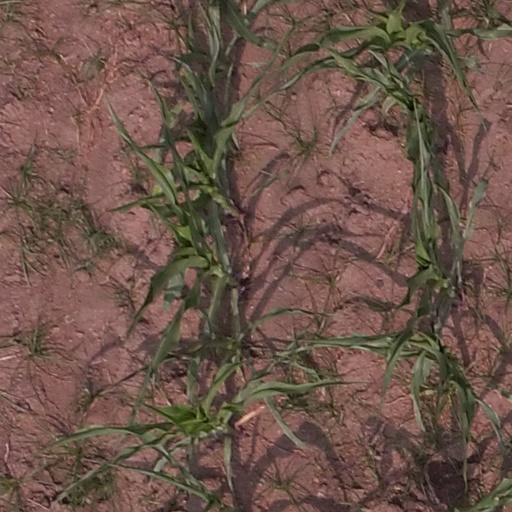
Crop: maize; corn